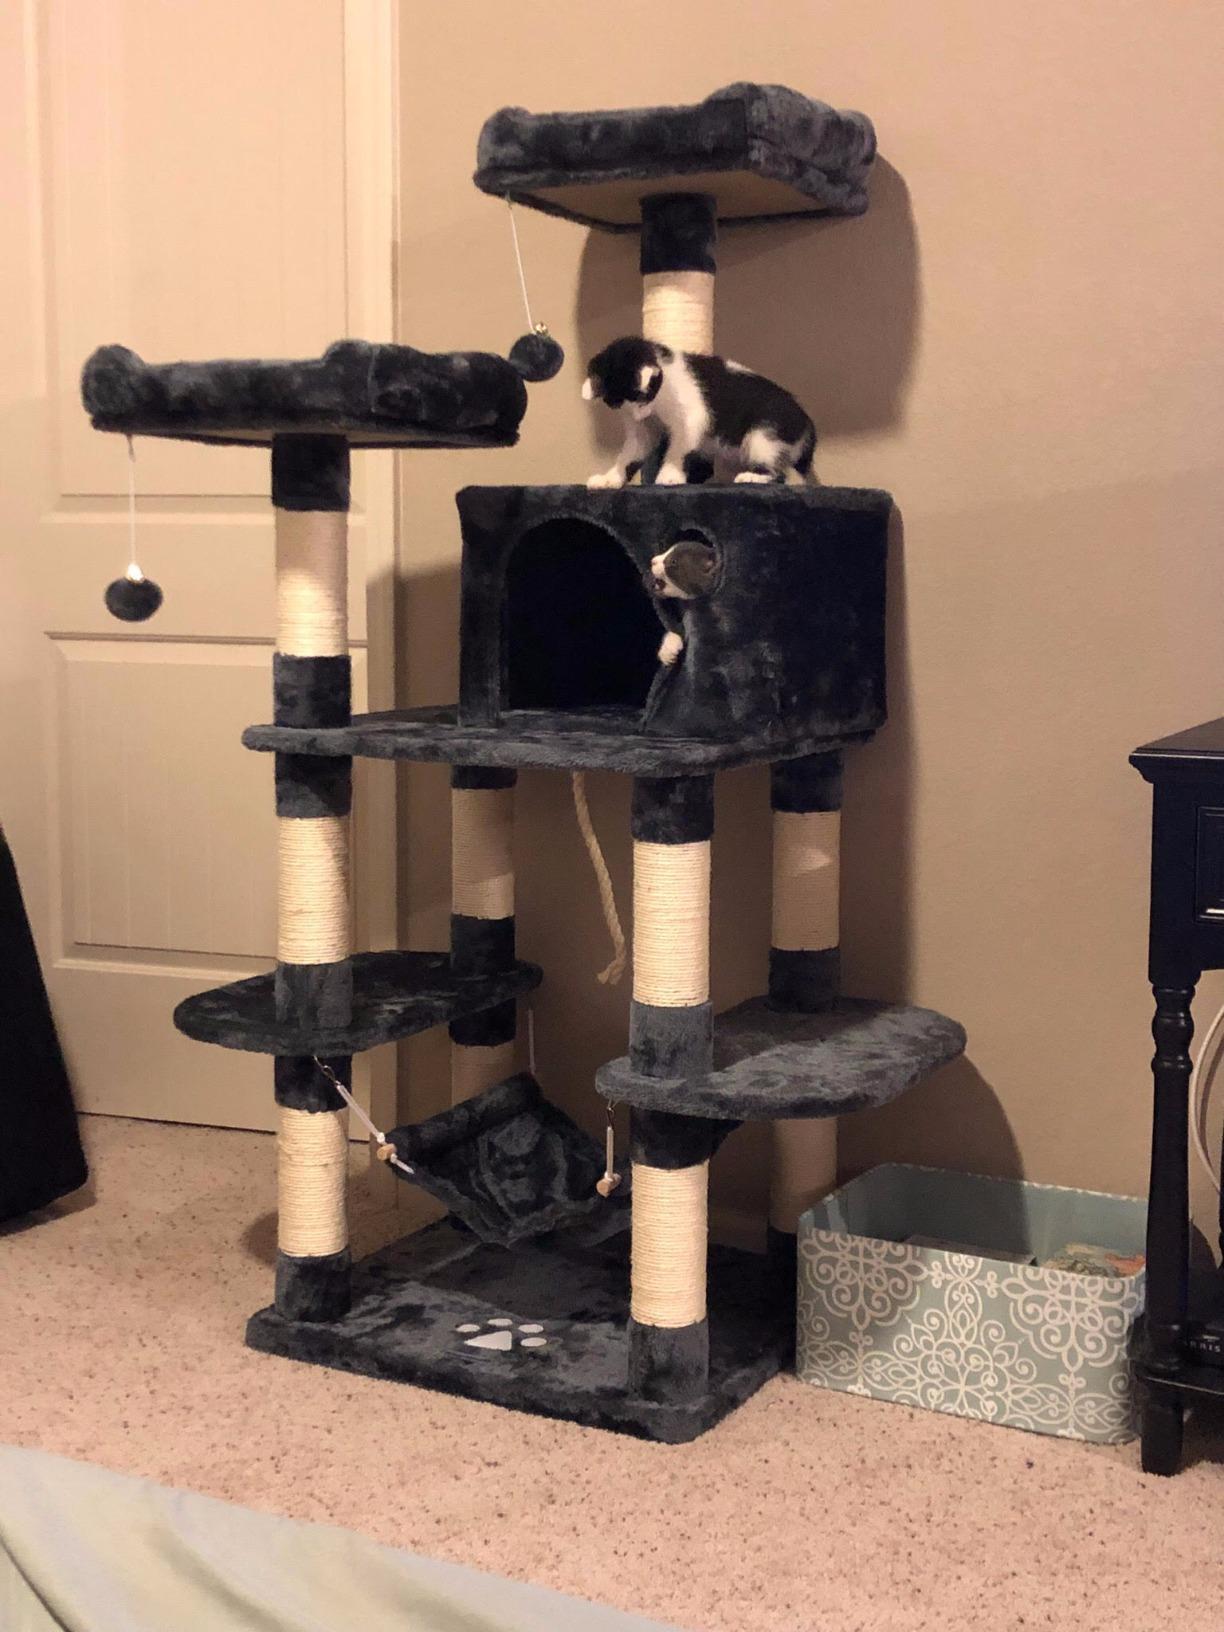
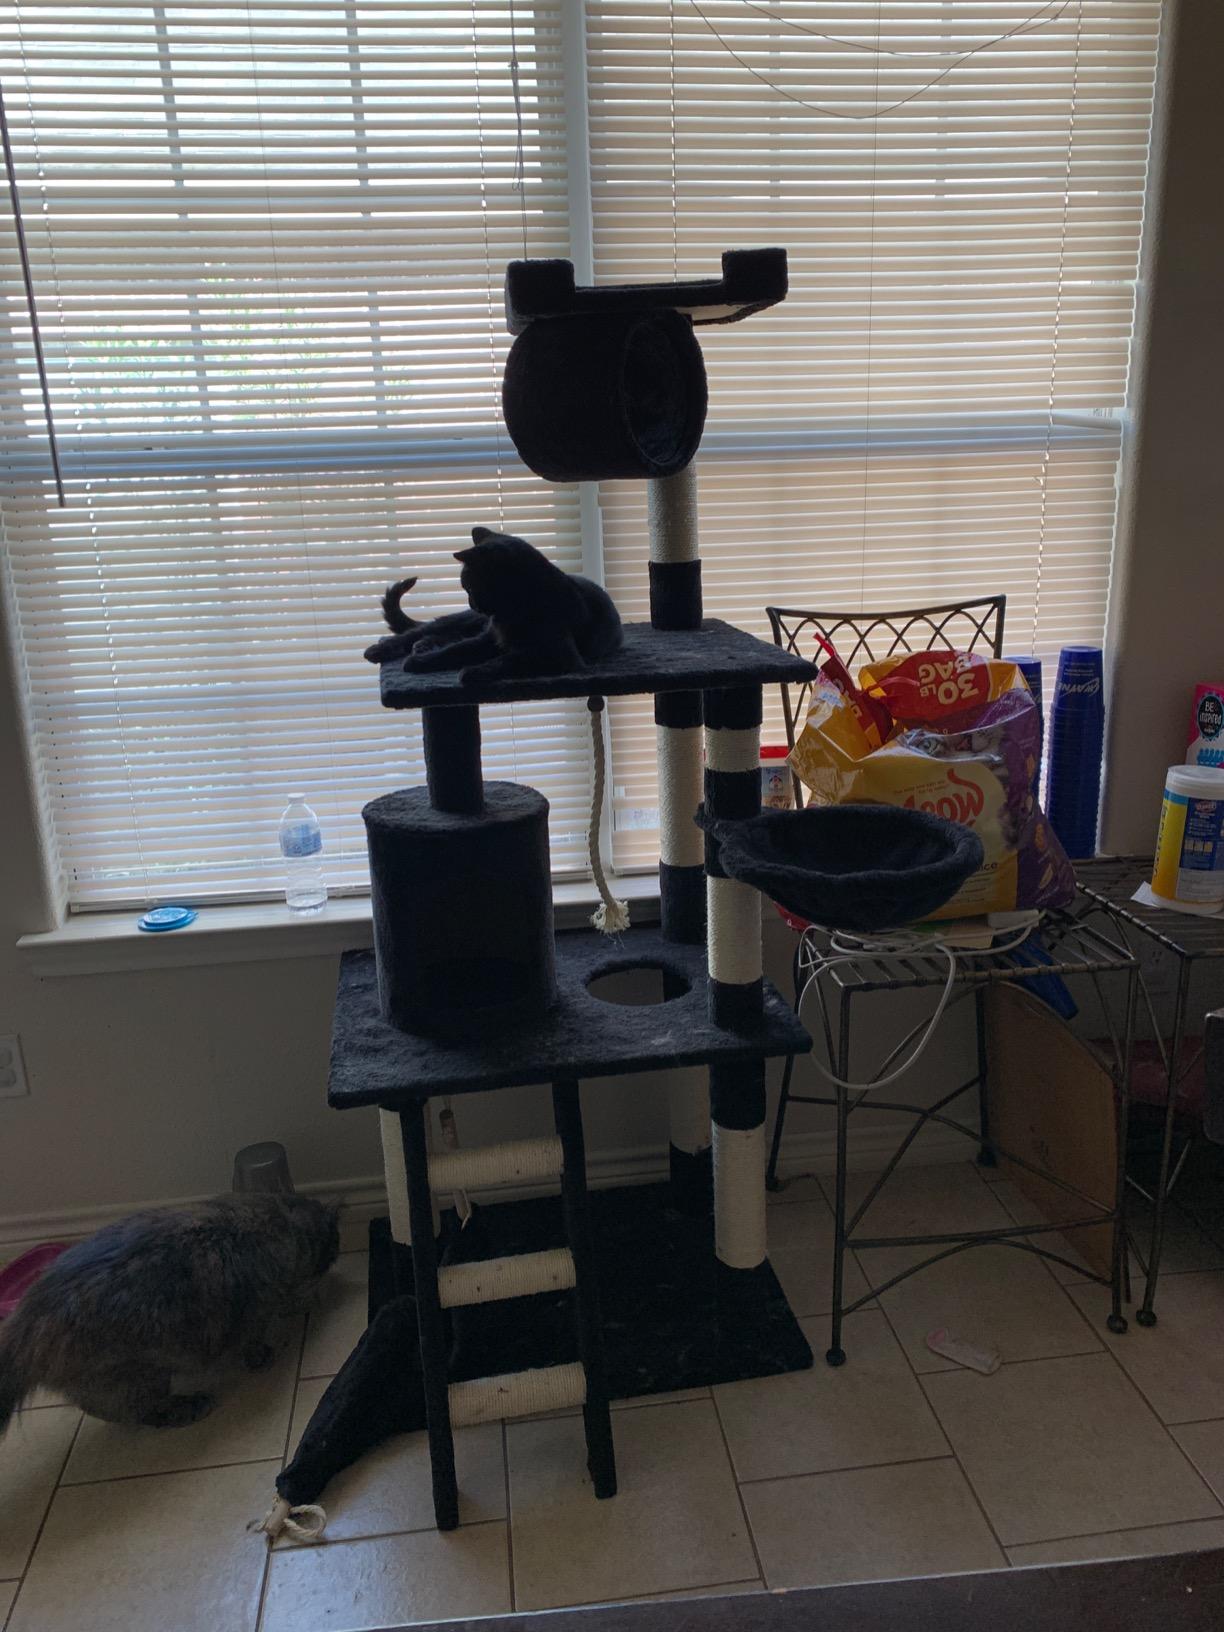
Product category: items_cat tree
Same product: no